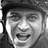
Emotion: happy